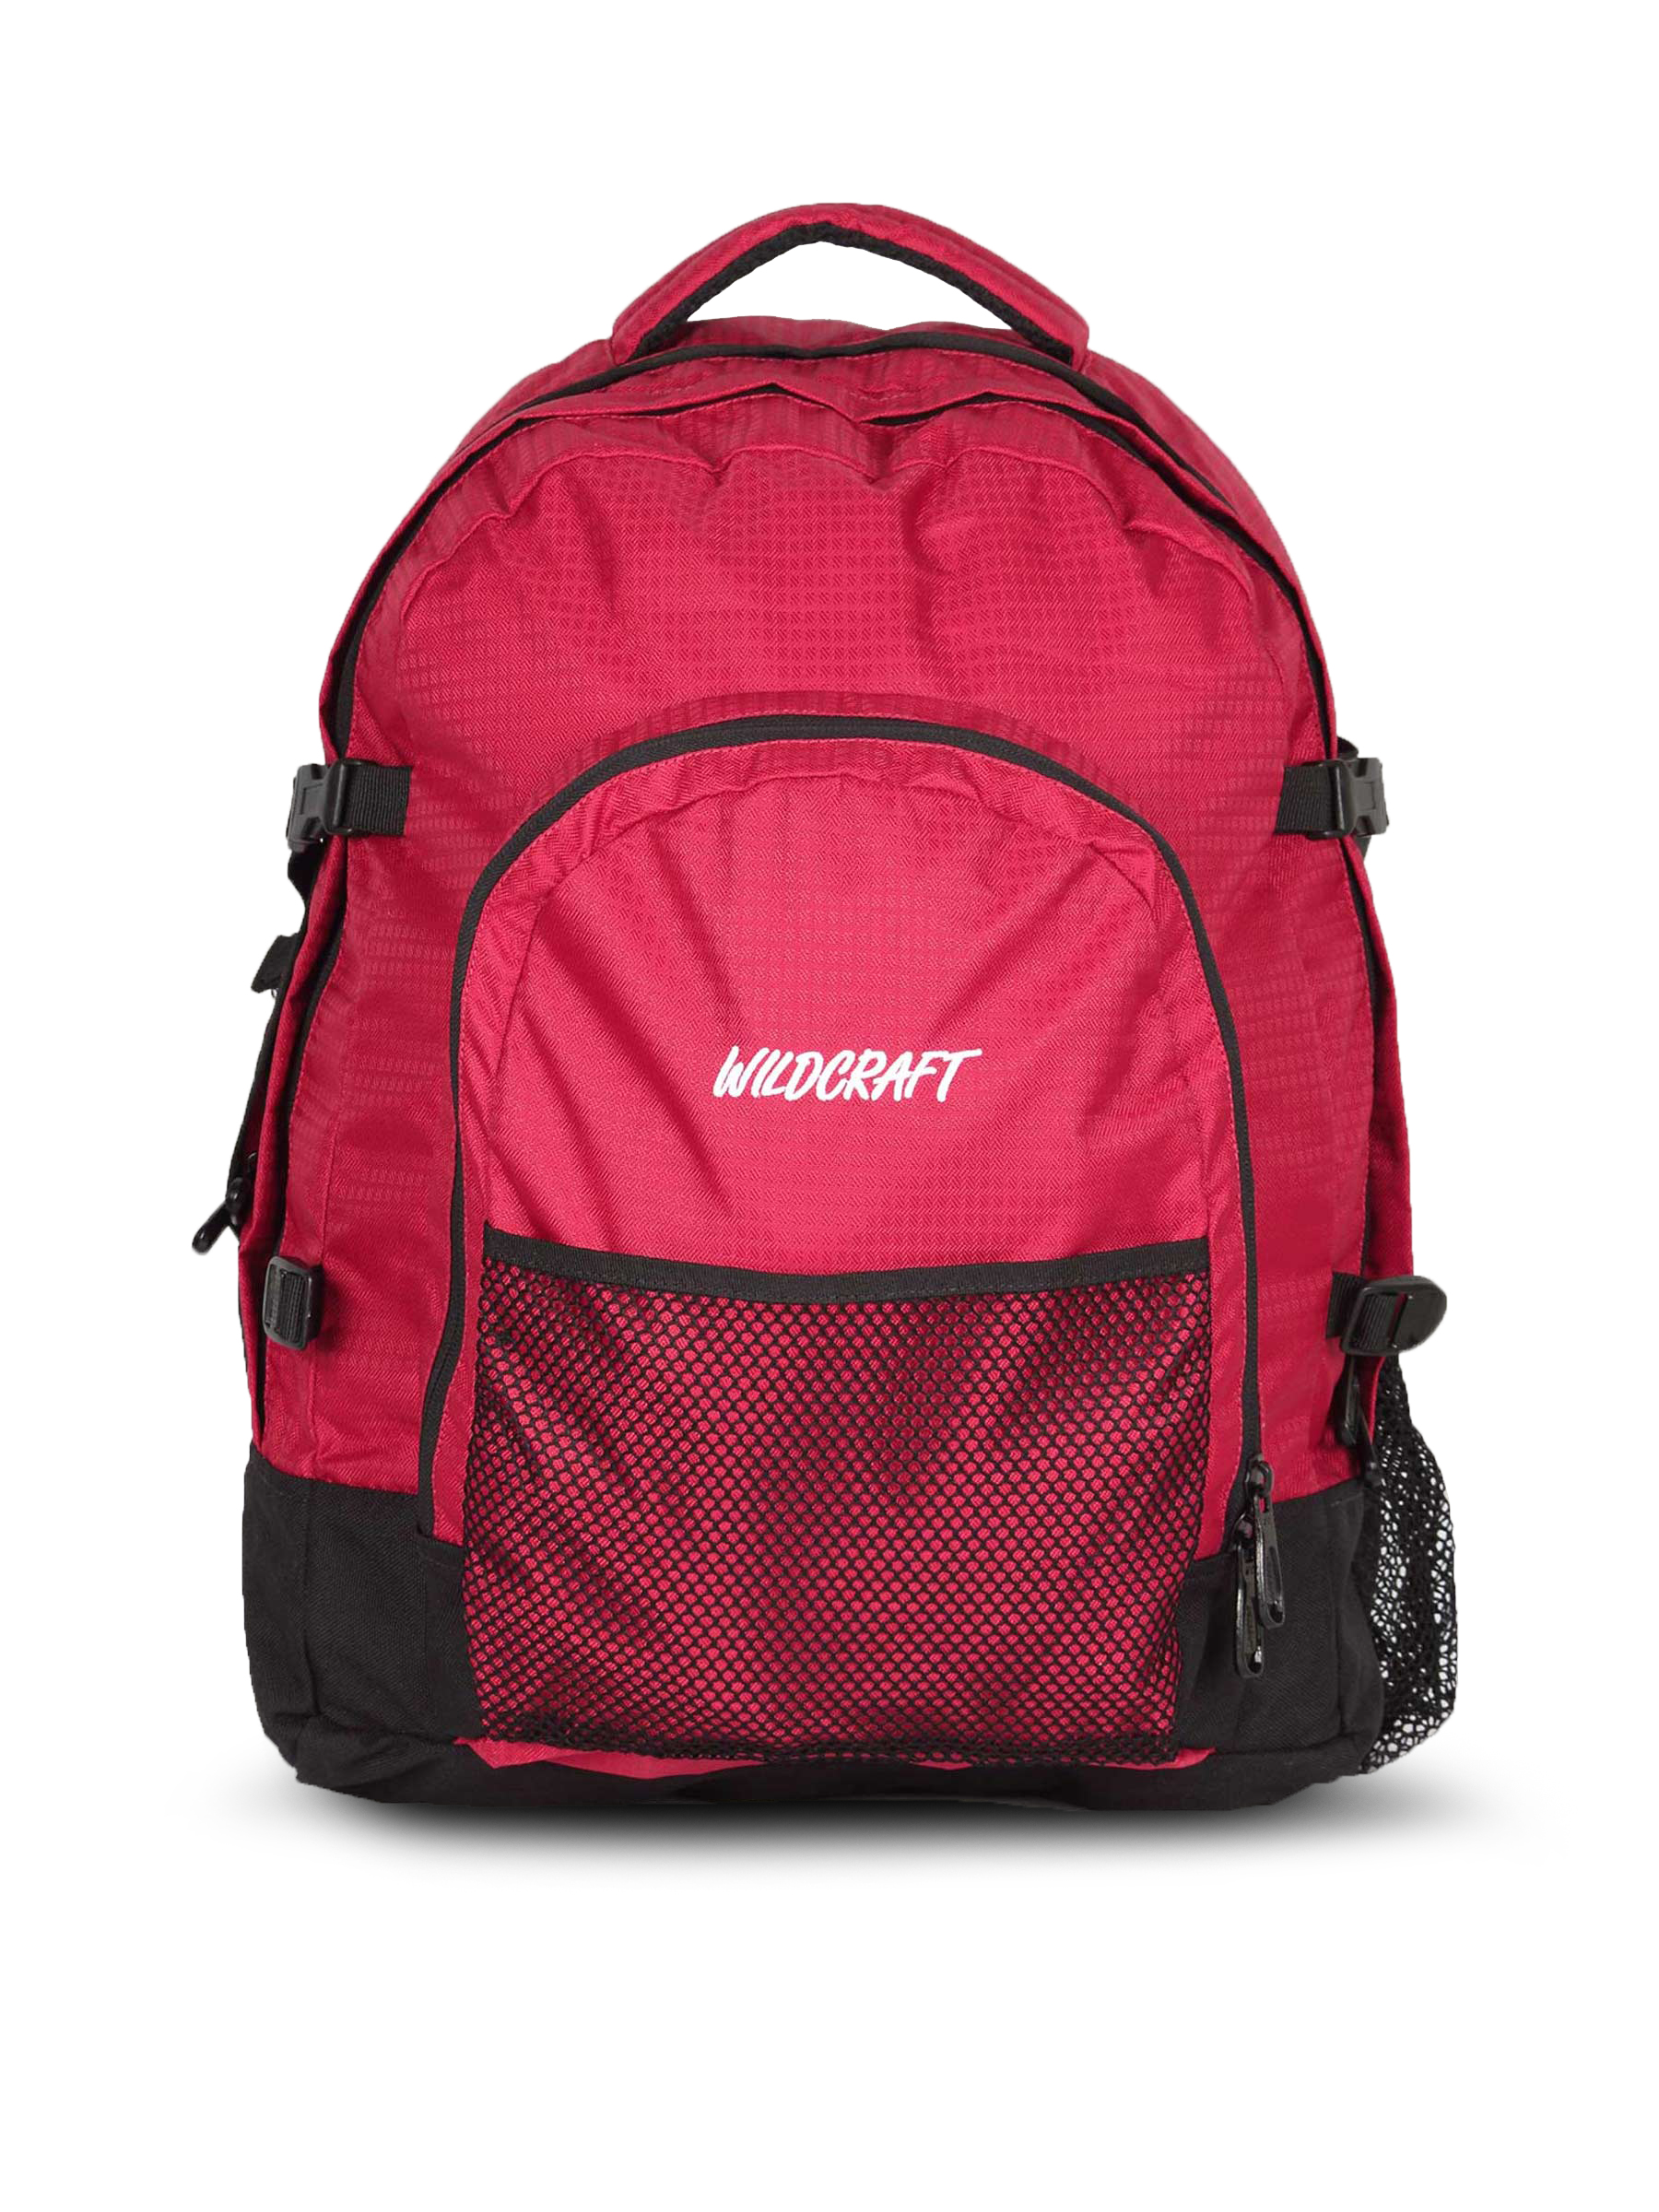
Wildcraft Unisex Red Backpack
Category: Accessories / Bags / Backpacks
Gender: Unisex
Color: Red
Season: Winter 2015
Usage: Casual